R. T. Wallen

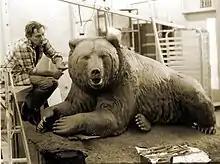
"Windfall Fisherman" by R.T. Wallen

He and a friend invented a new method of printing using eraser block and fabric for the color print entitled "Arrival of the Seabirds", based on his experience of the spring hunt on Little Diomede Island. They called this printing technique Pointigraphy. While it achieved a completely new look, it was so laborious that they printed only one edition of 170 prints, entitled “Arrival of the Seabirds", based on Wallen's experiences during the spring hunt on Little Diomede Island. Other original color prints and stone lithographs also featured Alaska wildlife and Native peoples.